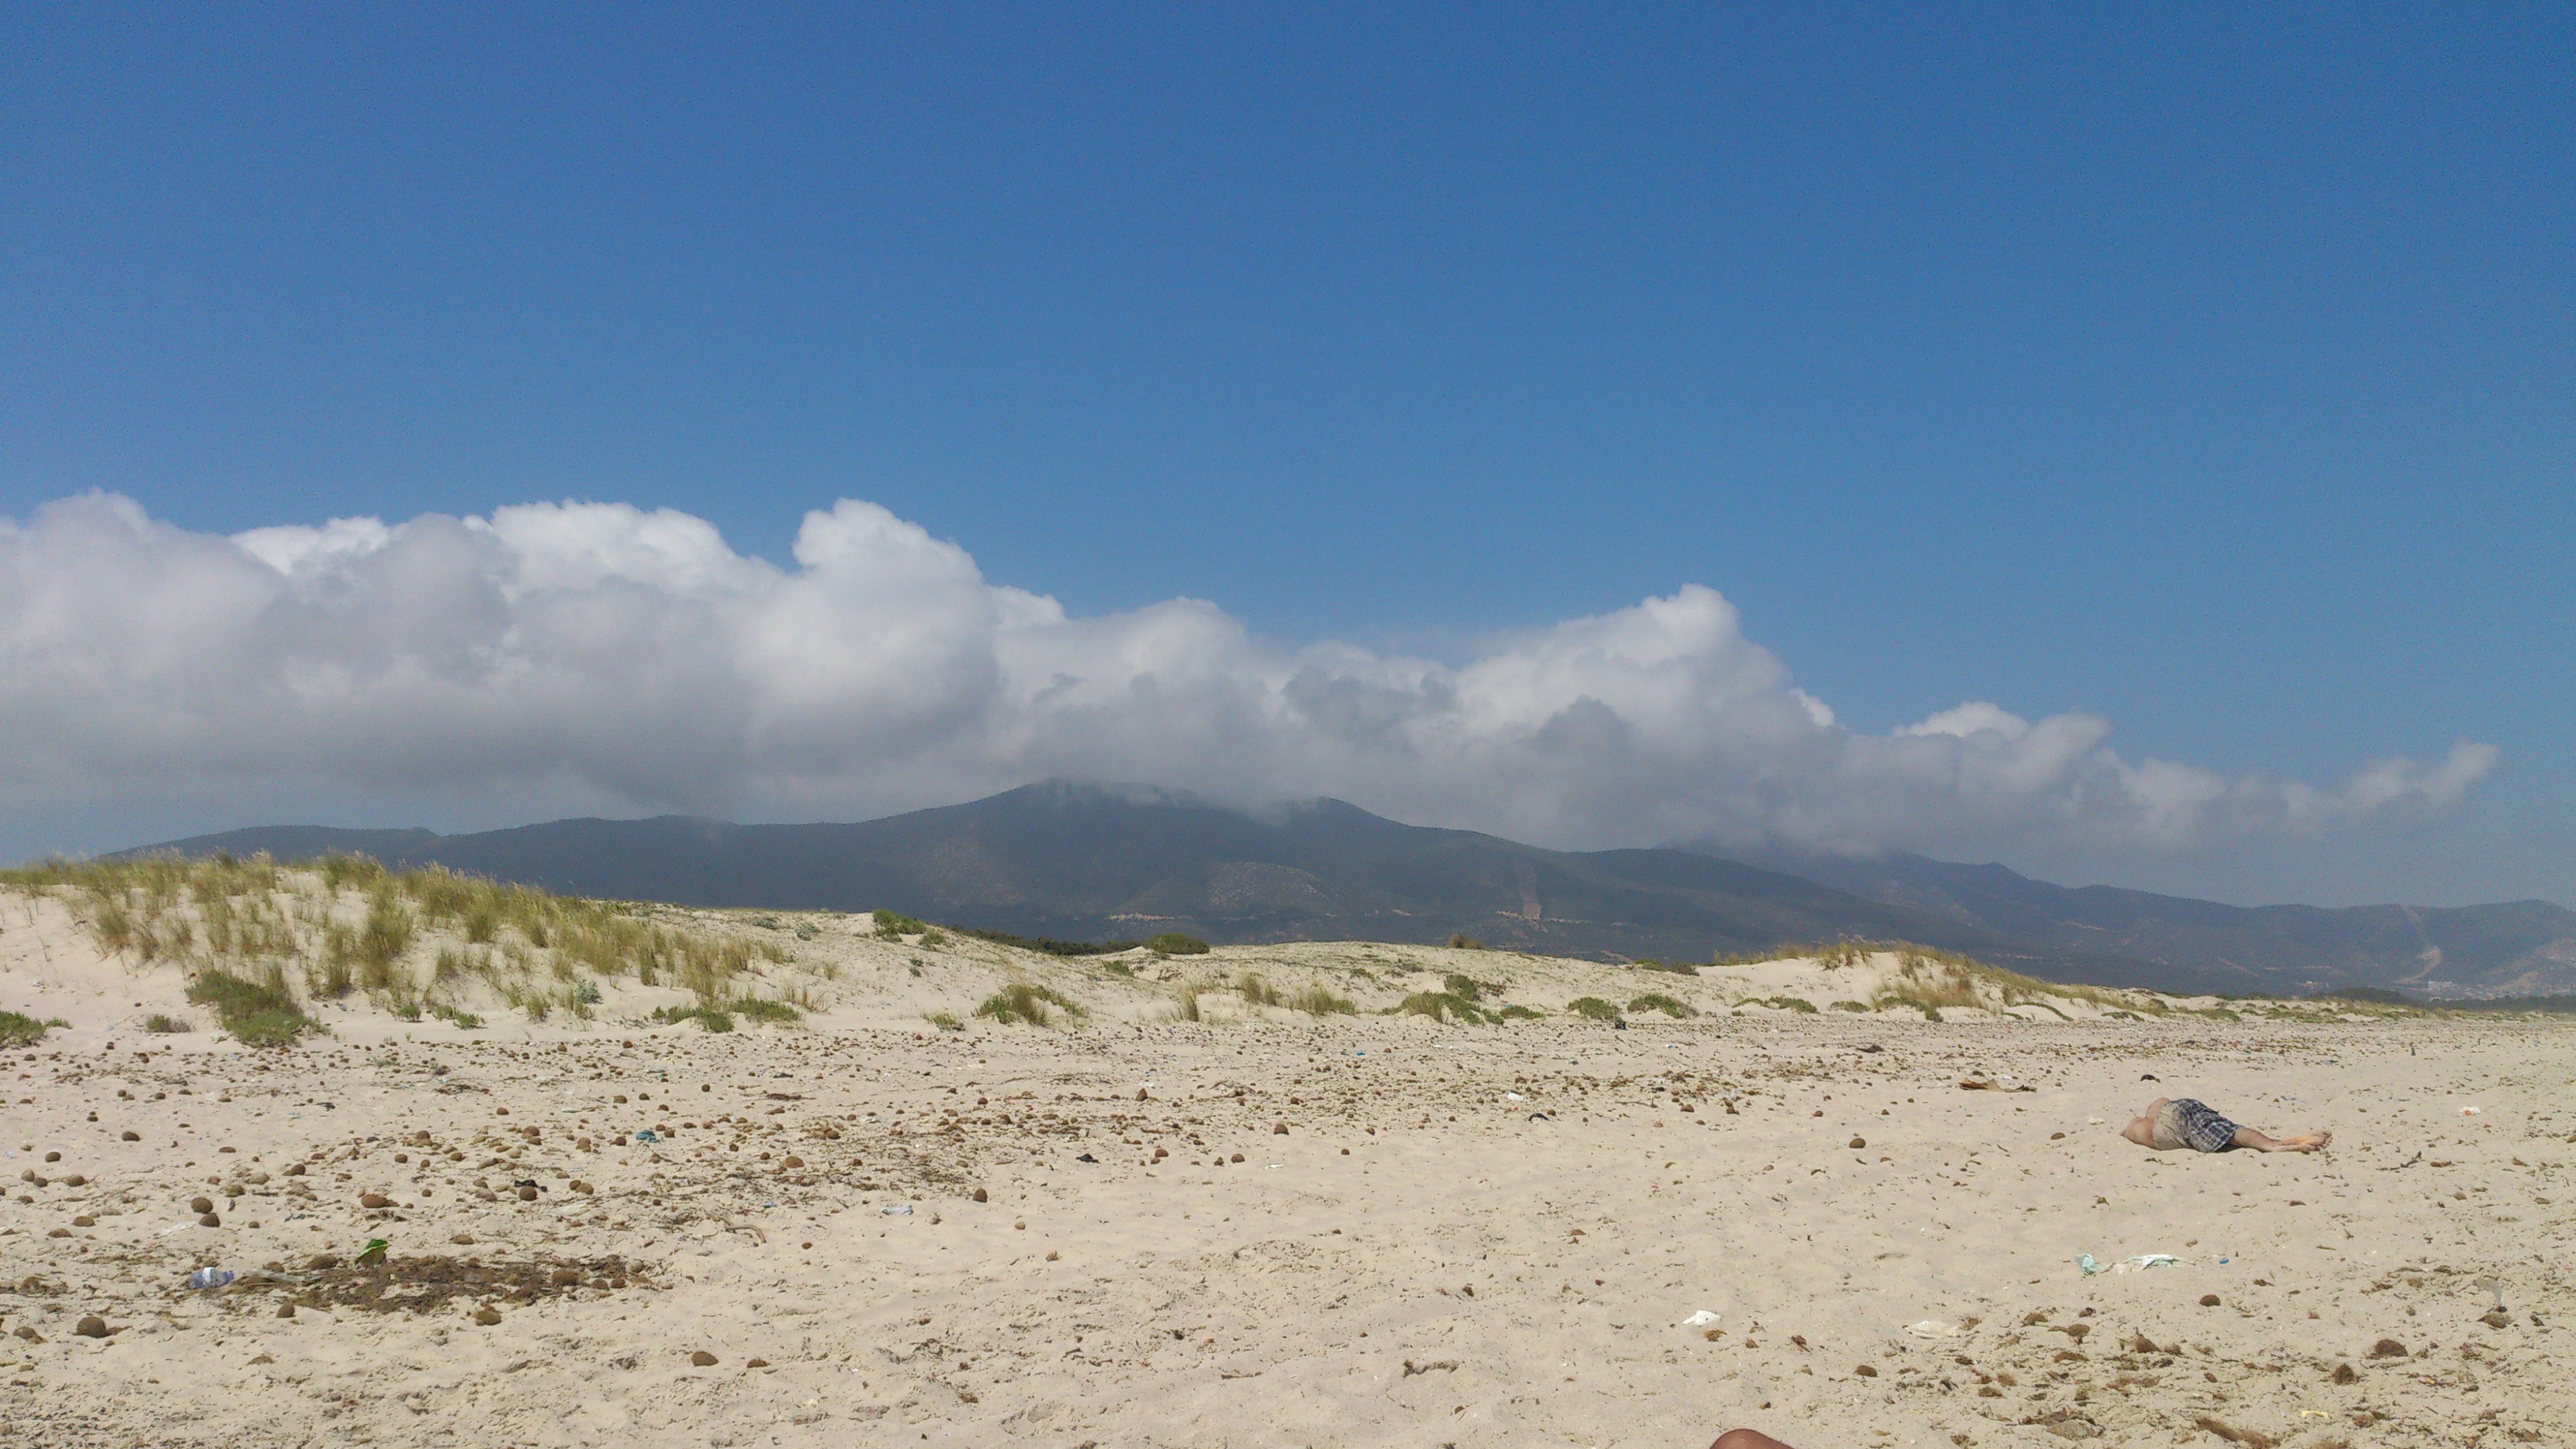
summer, mountainous landforms, mountain, sky, highland, sand, hill, ecoregion, wilderness, mountain range, ridge, cloud, fell, steppe, plateau, landscape, geology, cumulus, plain, terrain, wadi, blowout, massif, grassland